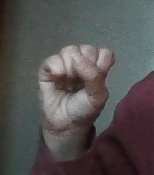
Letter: saad